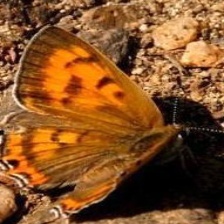
Species: COPPER TAIL